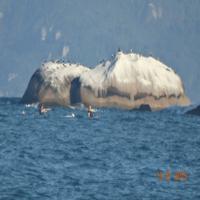
Weather: sun or clear